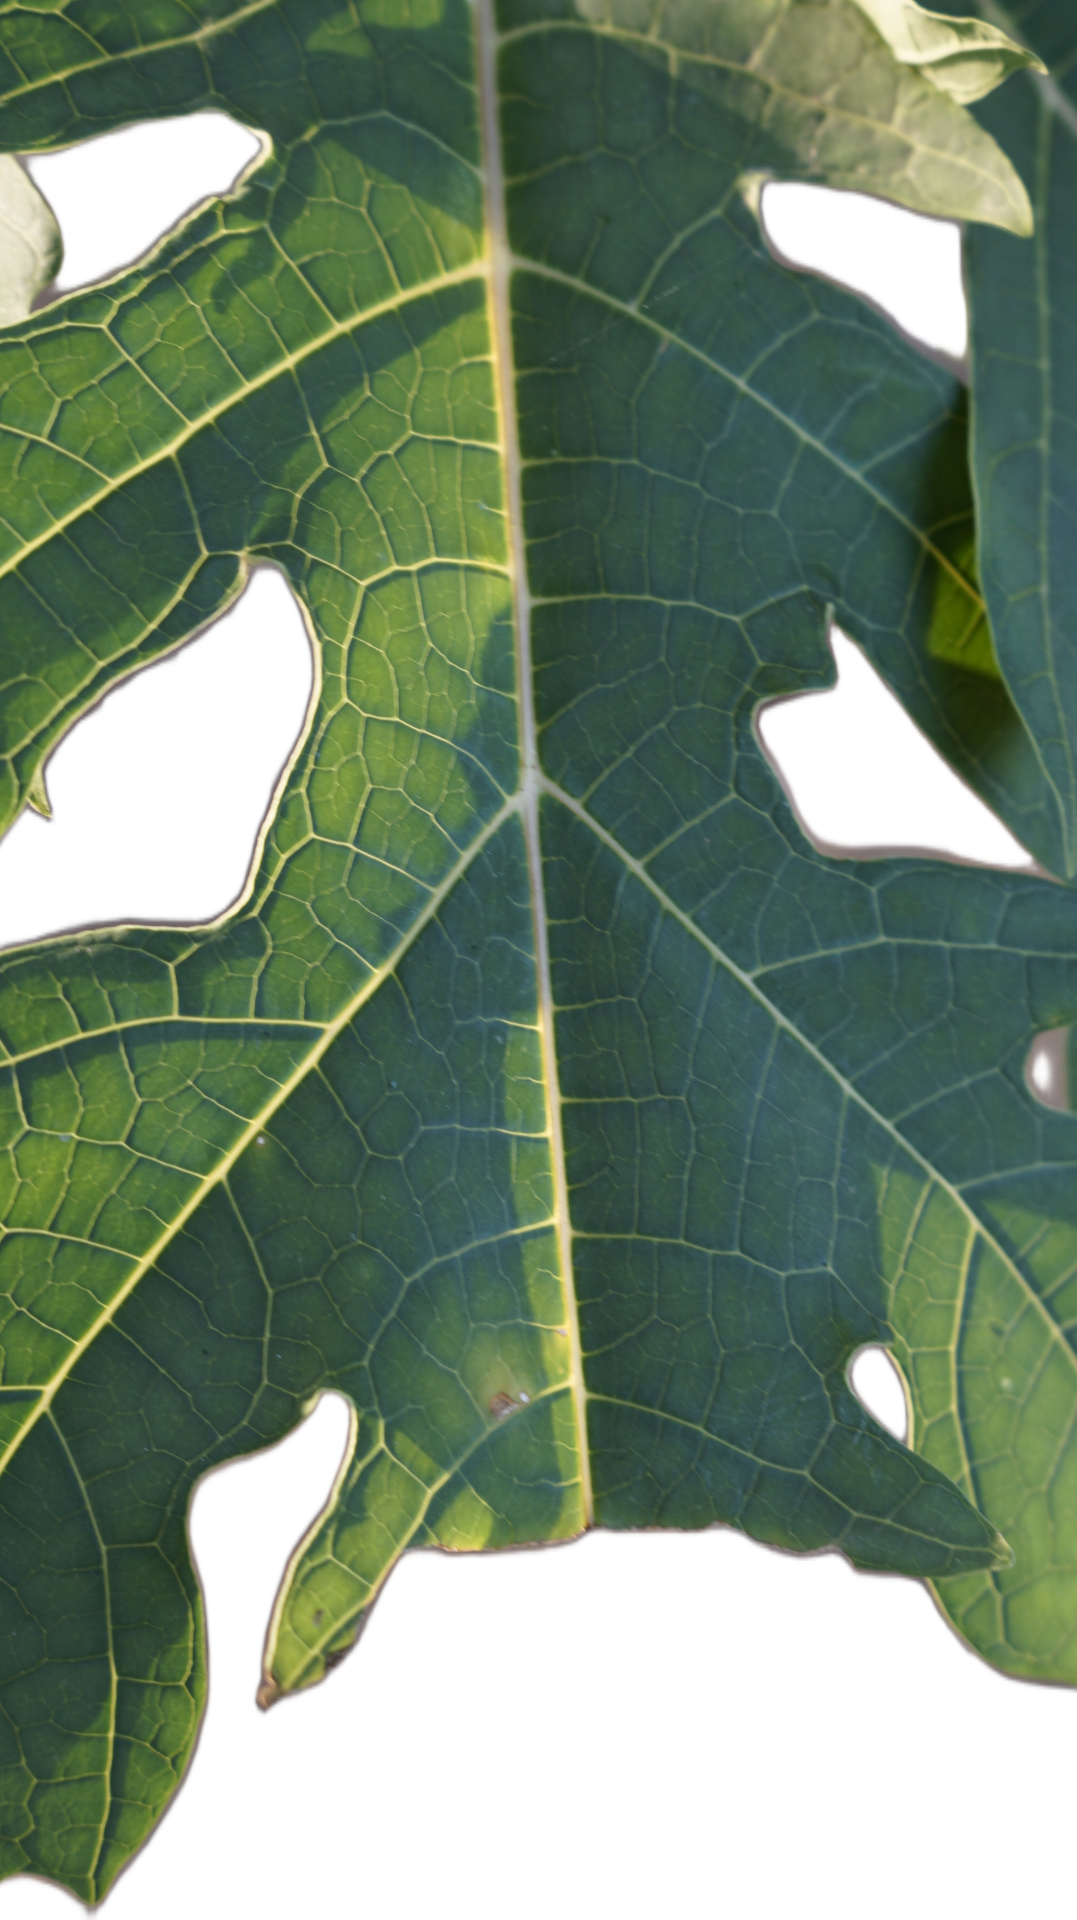
Crop: Papaya
Label: Healthy_leaf